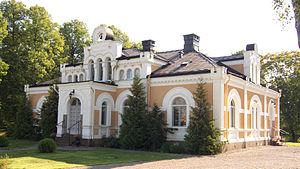
Kolbäck est une localité située dans la municipalité de Hallstahammar, comté de Västmanland, en Suède. Elle compte 1 951 habitants en 2010.